George Bramwell, 1st Baron Bramwell

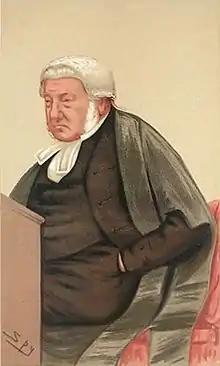

George William Wilshere Bramwell, 1st Baron Bramwell, (12 June 1808 – 9 May 1892), was an English judge.